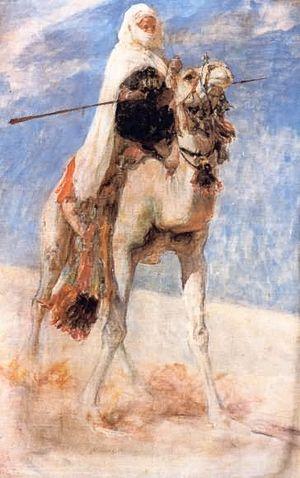
Les patronages de l’Algérie française apparaissent dans les institutions religieuses et les paroisses des grandes villes du Nord de l’Algérie au début du XXᵉ siècle. Certains s’affilient déjà avant la première guerre mondiale à la Fédération gymnastique et sportive des patronages de France qui les assure de tout son soutien en organisant son grand concours national à Alger le 14 juin 1930.
Des Bleus et des bosses est la trente-septième histoire de la série Les Tuniques bleues de Lambil et Raoul Cauvin. Elle est publiée pour la première fois du nᵒ 2474 au nᵒ 2478 du journal Spirou, puis en album en 1986.